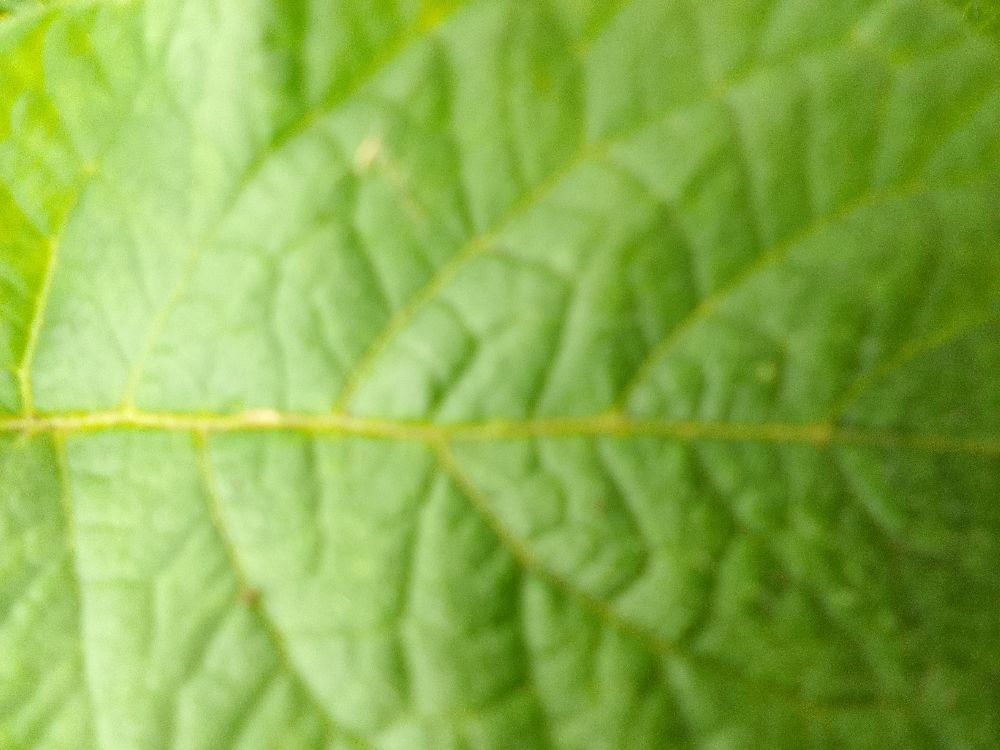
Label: Healthy